List of recurring The Mighty Boosh characters

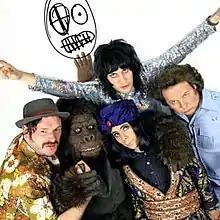
The central cast of "The Mighty Boosh"From left to right: Howard Moon (Julian Barratt), Bollo (Dave Brown), Naboo the Enigma (Michael Fielding), Vince Noir (Noel Fielding) and Bob Fossil (Rich Fulcher), as portrayed in series 3

"The Mighty Boosh" is a British comedy troupe featuring comedians Julian Barratt and Noel Fielding. Recurring characters from the television series, the radio series, and the various stage shows are listed below. Most of the recurring characters are played by Barratt, Noel Fielding, Michael Fielding, Rich Fulcher or Dave Brown.